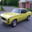
Label: automobile